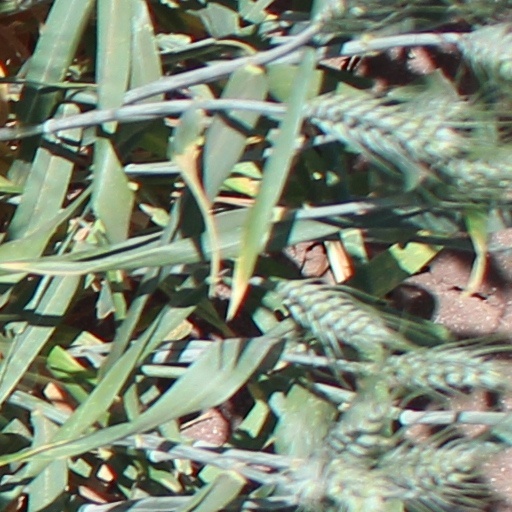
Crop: wheat